Europa Clipper Magnetometer

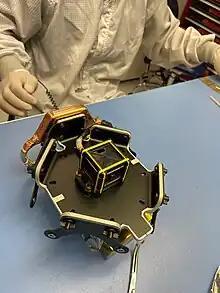
One of the three fluxgate sensors that will be mounted along the boom.

Originally, a more complex multi-frequency magnetometer (ICEMAG) was planned for inclusion aboard Europa Clipper. This instrument was ultimately scrapped, and later replaced with ECM due to cost overruns.